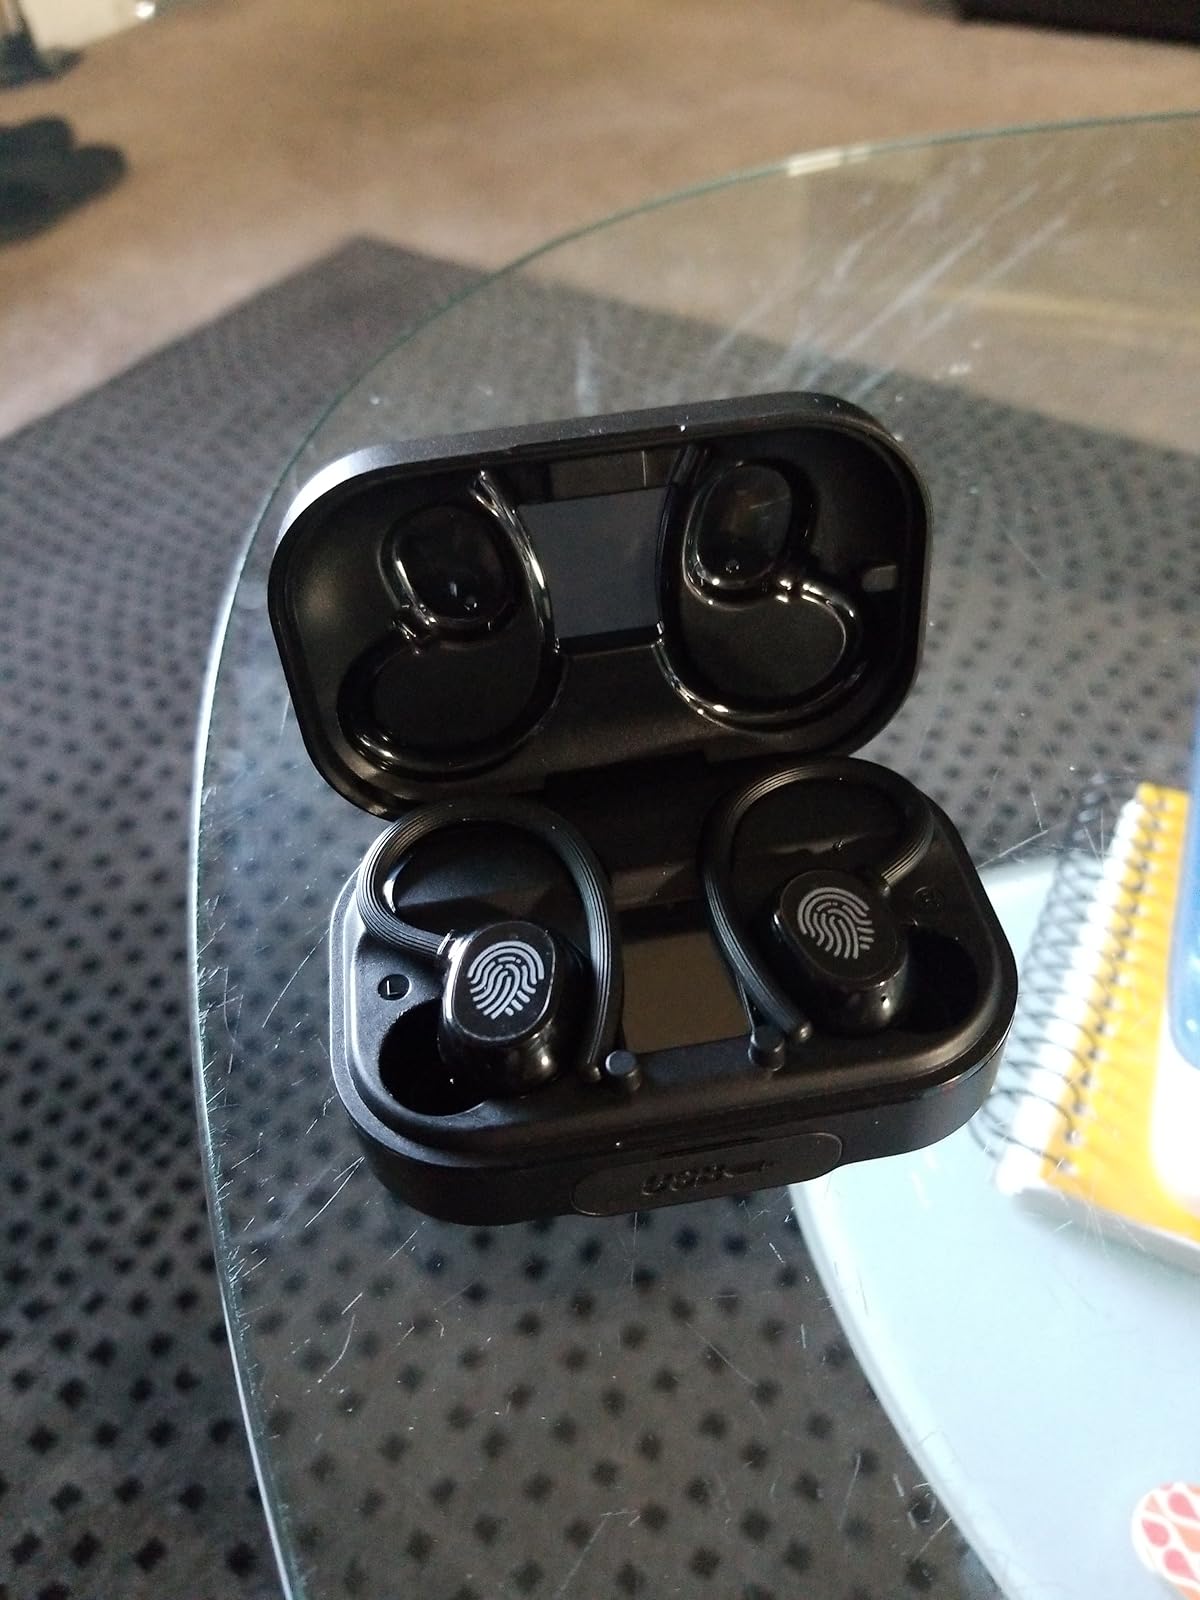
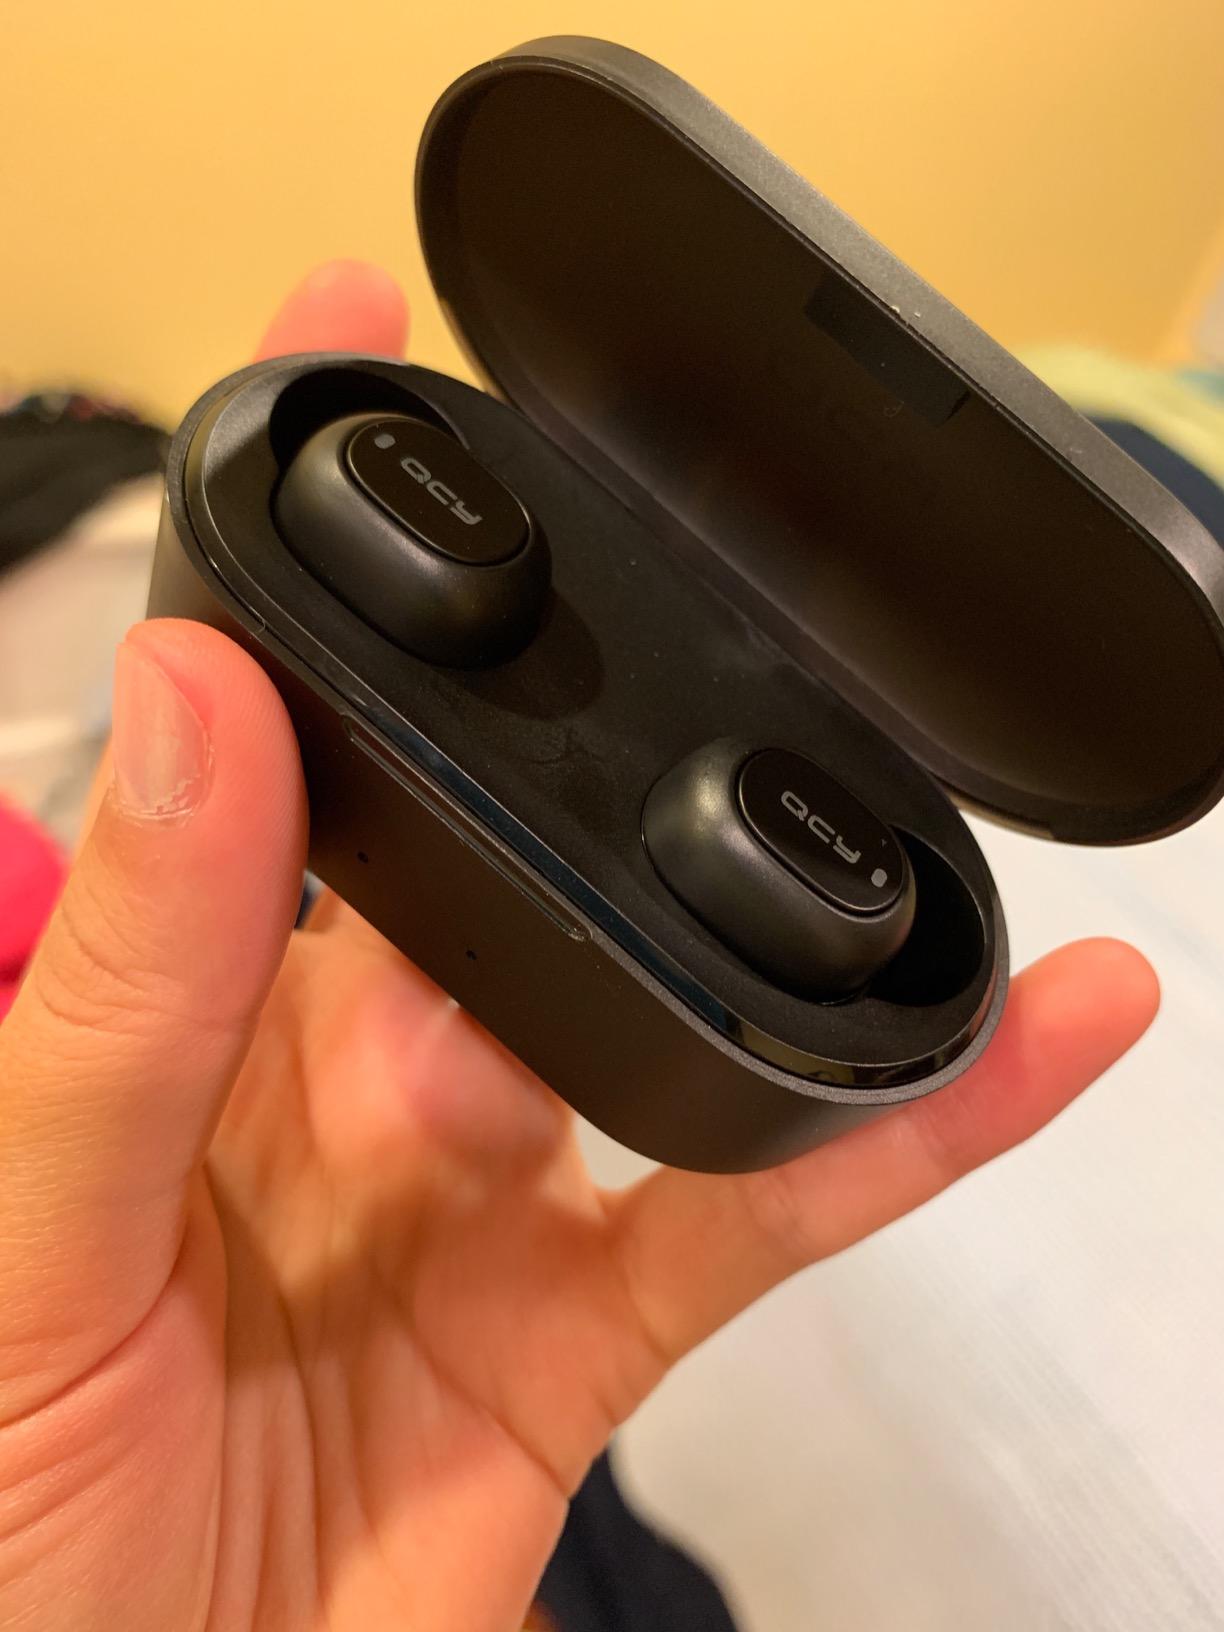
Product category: earbuds
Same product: no